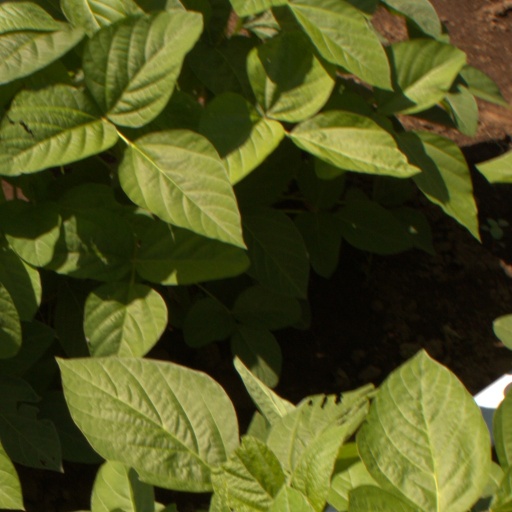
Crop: soybean